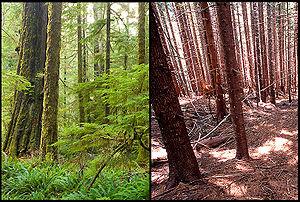
Une forêt ancienne est – dans le langage courant – une forêt présentant un degré important de naturalité et dont les arbres sont manifestement vénérables. Il ne s'agit pas nécessairement d'une forêt primaire. Il s'agit parfois aussi d'une forêt exploitée qui est simplement restée dans l'état de forêt depuis longtemps, en terme foncier et d'occupation du sol. À défaut de forêts primaires et pour le grand-public, il peut aussi s'agir de forêts secondaires, mais diverses études ont montré que ces dernières sont moins riches que les forêts qui les ont précédées.